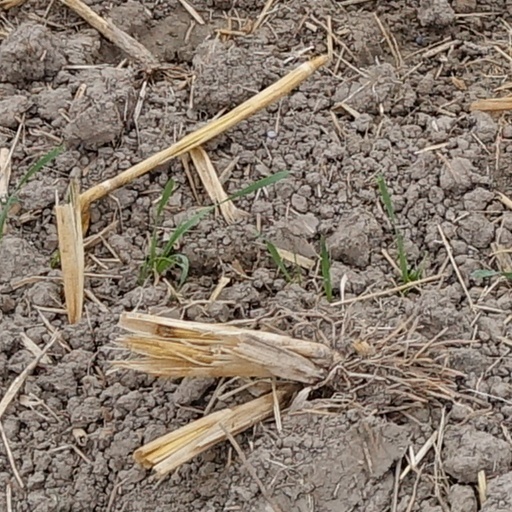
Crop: wheat